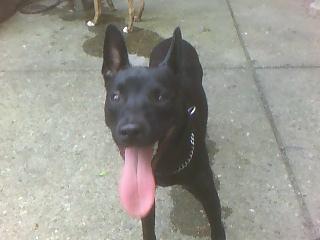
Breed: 216-n000078-American_Staffordshire_terrier